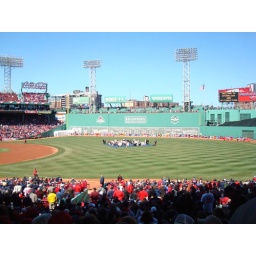
Views from our seats as the pregame ceremonies start. The Boston Pops are on the blue mat in center field.